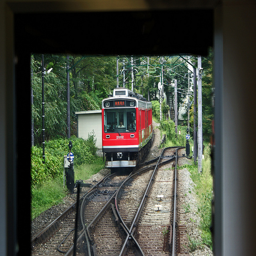
A red train traveling down train tracks near a forest.
A train on tracks taken from a tunnel.
A red train riding on the tracks through the woods.
A red train on tracks moves towards a tunnel.
A large red bus on a steel track.